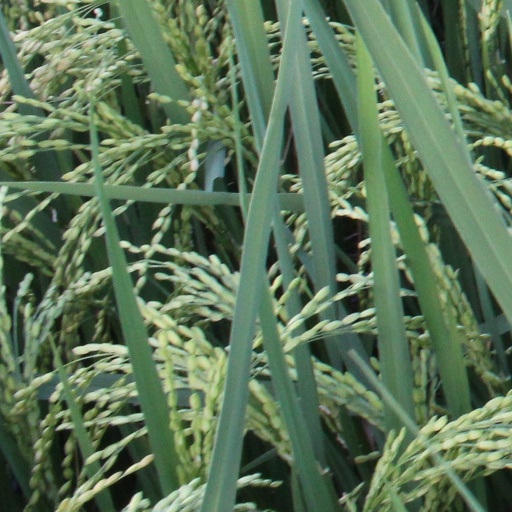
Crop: rice